Johnny Vegas

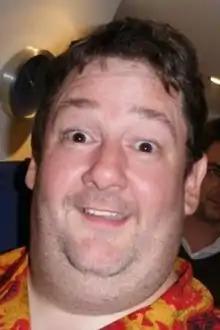
Vegas in 2007

Michael Joseph Pennington (born 5 September 1970), known by the stage name Johnny Vegas, is an English actor, comedian, director and writer. He is known for his thick Lancashire accent, husky voice, angry comedic rants and use of surreal humour.